Tuxtla Gutiérrez International Airport

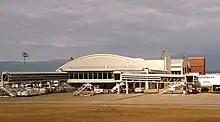
Passenger terminal in 2016

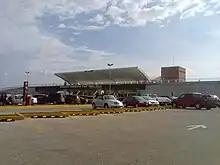
Passenger terminal in 2016

The first commercial airport serving Tuxtla Gutiérrez was opened in 1957 in Terán, located to the west of the city. This small airport had limited capacity and technical constraints. In 1980, operations were relocated to the "Llano San Juan" airport in the neighboring municipality of Ocozocoautla. However, this new location faced challenges such as fog and wind conditions that made commercial aviation difficult. Various investments were made to address these issues, including the installation of radio systems and the construction of a second runway, but they proved unsuccessful. As a result, by the late 1990s, the old Terán Airport had to be temporarily used to carry out flight operations. The need for a third airport in Tuxtla Gutiérrez became more apparent in the early 2000s as the existing air infrastructure could not fully meet the city's growing commercial air traffic demands.